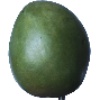
Label: Mango 1